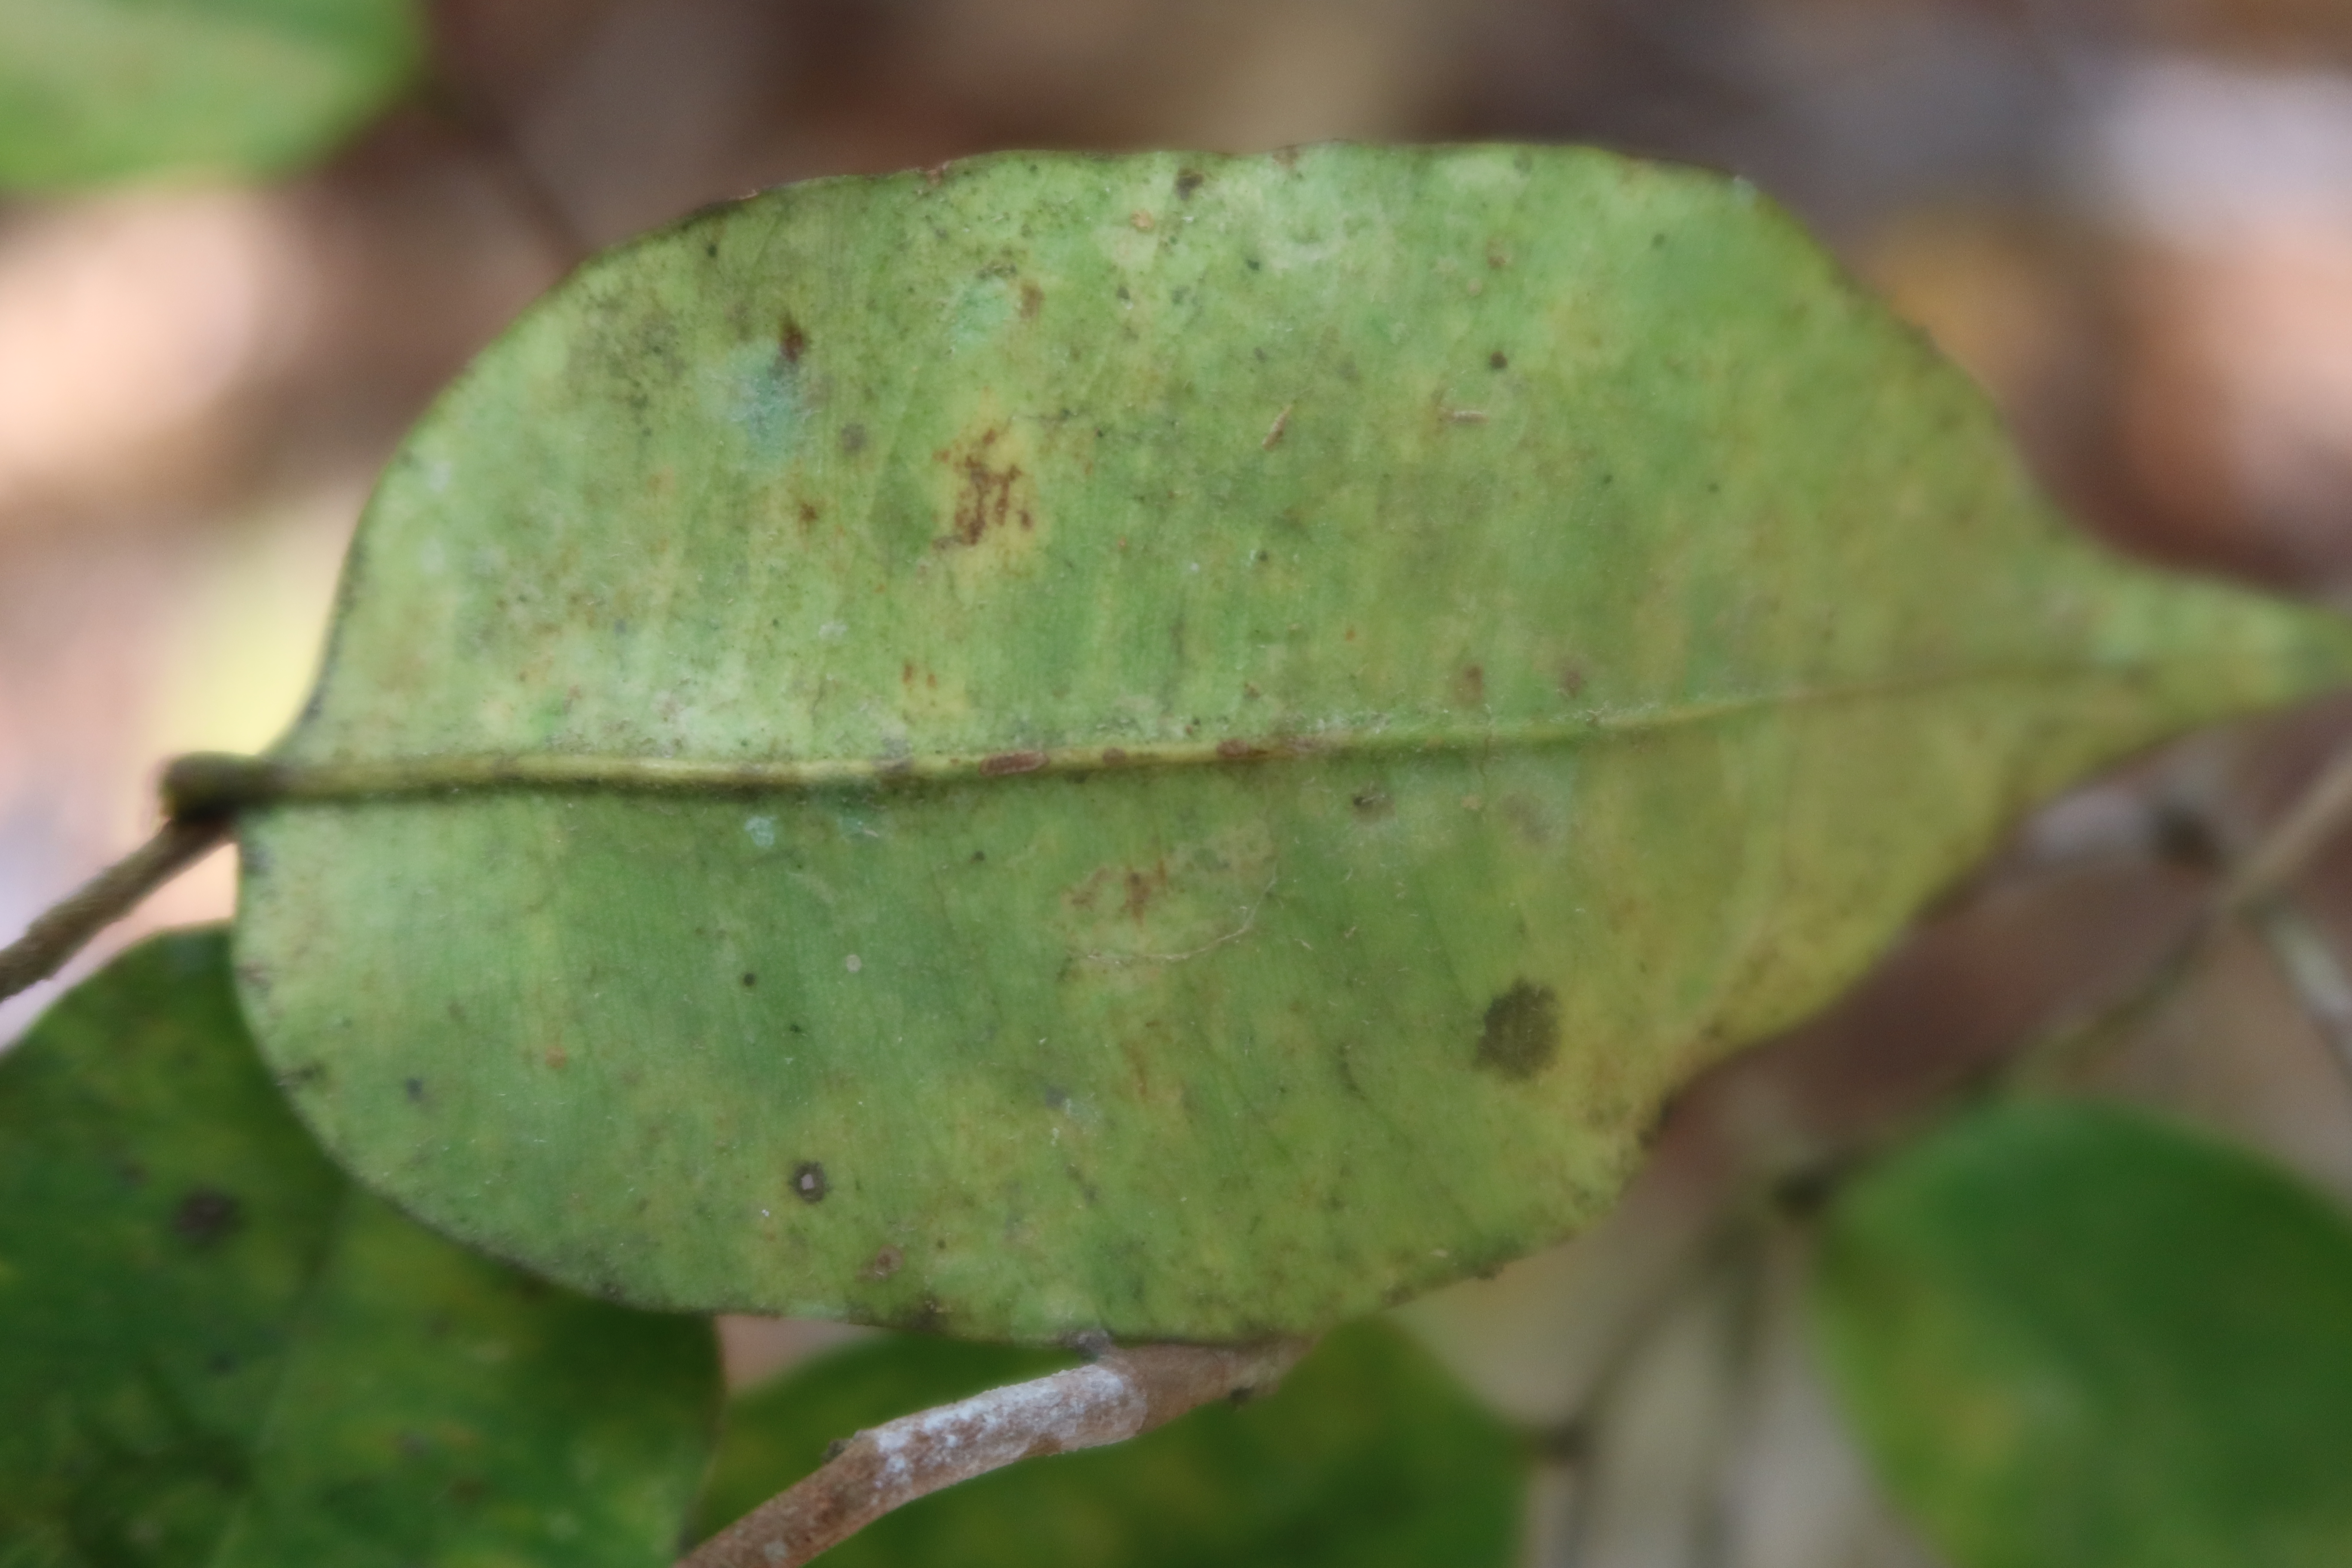
Label: Black spots